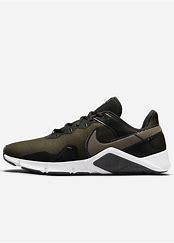
Brand: Nike
Model: Legend Essential 2